Campaspe

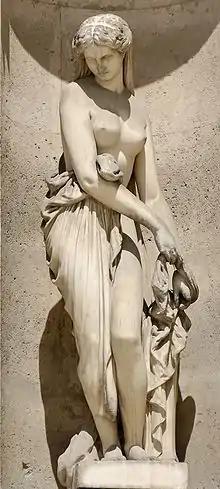
"Campaspe Taking off Her Clothes in Front of Apelles by Order of Alexander", c. 1883 by Auguste Ottin (1811–1890). North façade of the Cour Carrée in the Louvre, Paris.

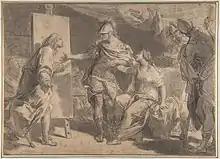
"Alexander the Great Offering His Concubine Campaspe to the Painter Apelles" (Gaetano Gandolfi, c. 1793–97)

Campaspe (Greek: Καμπάσπη, "Kampaspē"), or Pancaste (Greek: Παγκάστη, "Pankastē"; also "Pakate"), was a supposed mistress of Alexander the Great and a prominent citizen of Larissa in Thessaly. No Campaspe appears in the five major sources for the life of Alexander and the story may be apocryphal. The biographer Robin Lane Fox traces her legend back to the Roman authors Pliny (Natural History), Lucian of Samosata and Aelian's "Varia Historia". Aelian surmised that she initiated the young Alexander in love.